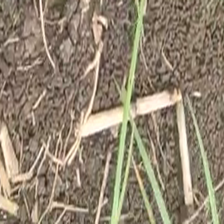
Weed species: Lavhala_(Cyperus_Rotundus)